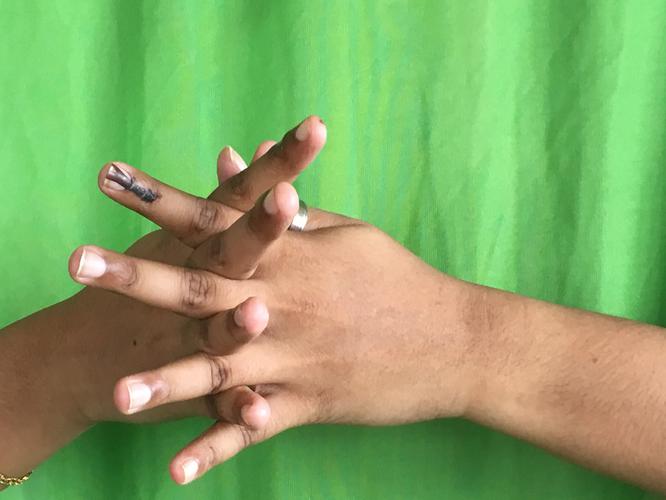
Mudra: Karkatta
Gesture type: double_hand